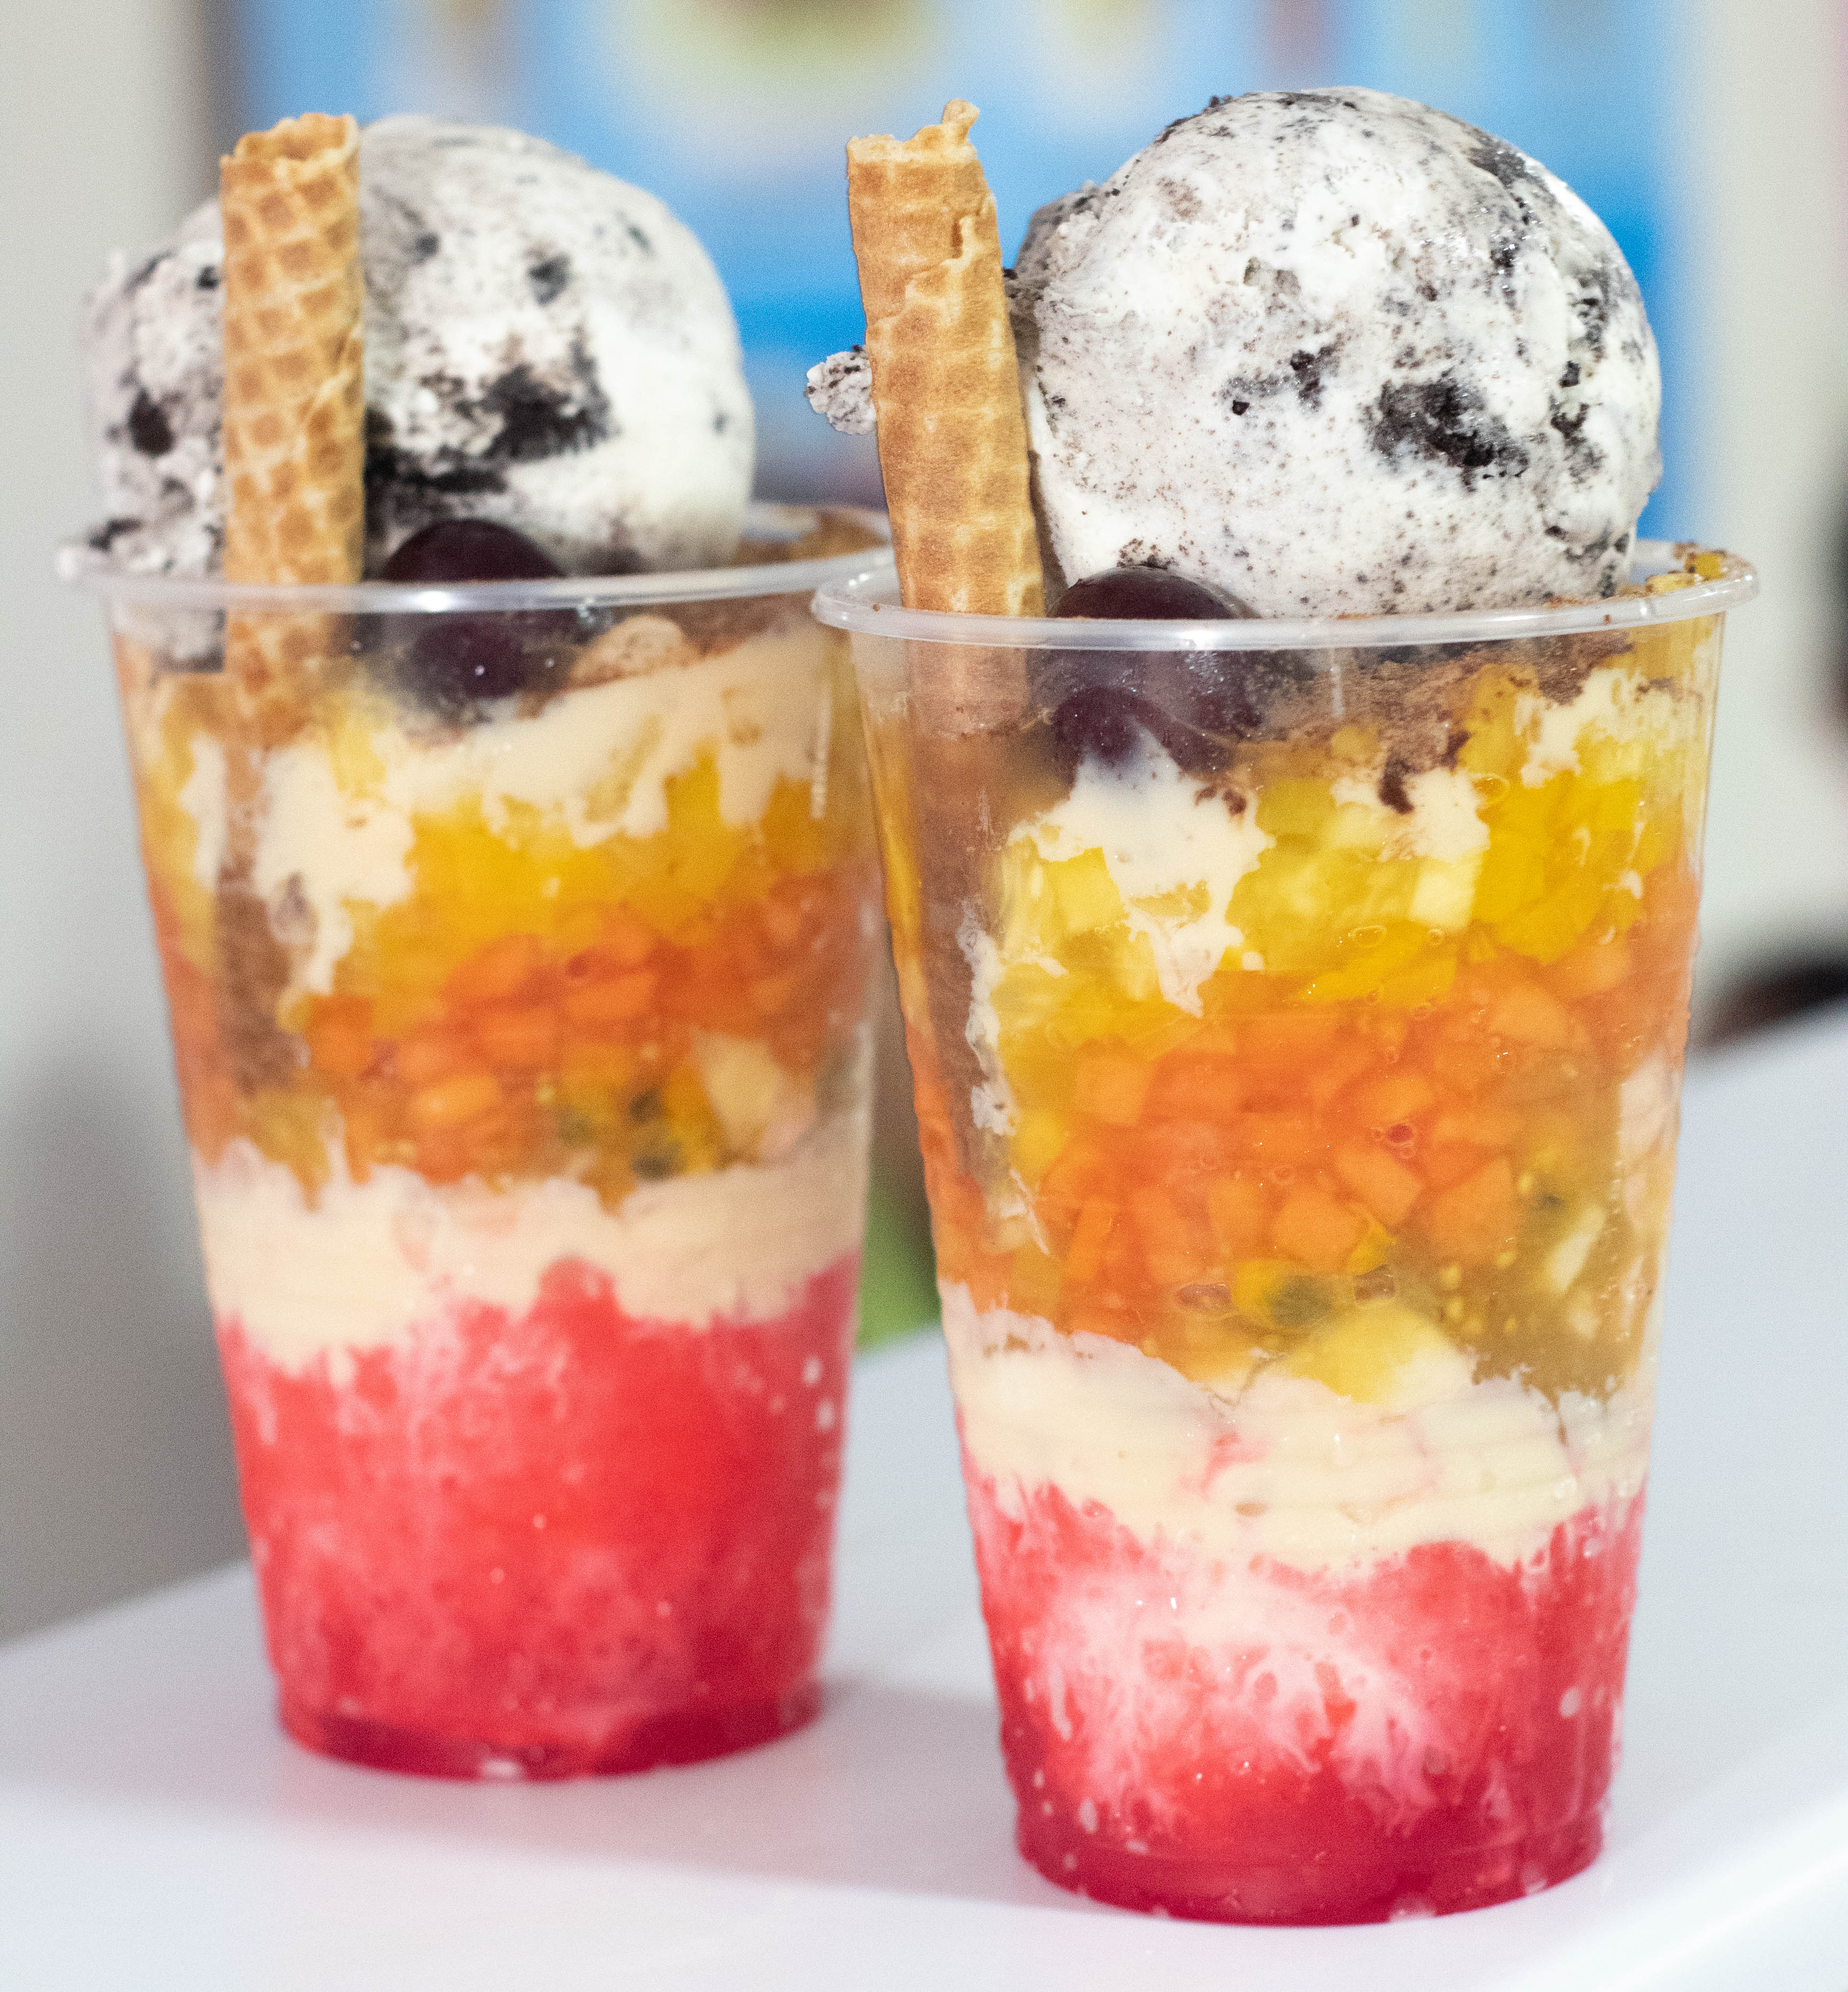
drink, food, cuisine, sweetness, ingredient, dessert, frozen dessert, ice cream, dairy, produce, dondurma, recipe, ice, snack, sorbetes, gelato, dish, Soy ice cream, ais kacang, parfait, fruit, Fruit cup, melting, trifle, cholado, breakfast, gelatin dessert, delicacy, meal, superfood, vanilla ice cream, fast food, floats, spoon, verrine